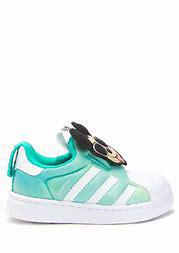
Brand: adidas
Model: originals Adidas Originals Superstar 360 I